History of Israel

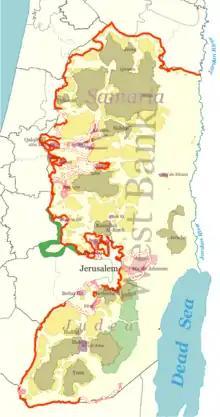
The Gaza–Israel barrier route built (red), under construction (pink) and proposed (white),

Between 1948 and 1958, the population of Israel rose from 800,000 to two million. During this period, food, clothes and furniture had to be rationed in what became known as the Austerity Period ("Tkufat haTsena"). Immigrants were mostly refugees with no money or possessions and many were housed in temporary camps known as ma'abarot. By 1952, over 200,000 immigrants were living in tents or prefabricated shacks built by the government. Israel received financial aid from private donations from outside the country (mainly the United States). The pressure on the new state's finances led Ben-Gurion to sign a controversial reparations agreement with West Germany. During the Knesset debate some 5,000 demonstrators gathered and riot police had to cordon the building. Israel received several billion marks and in return agreed to open diplomatic relations with Germany.